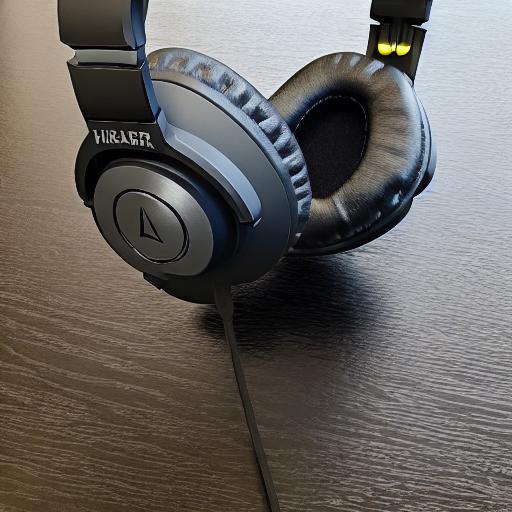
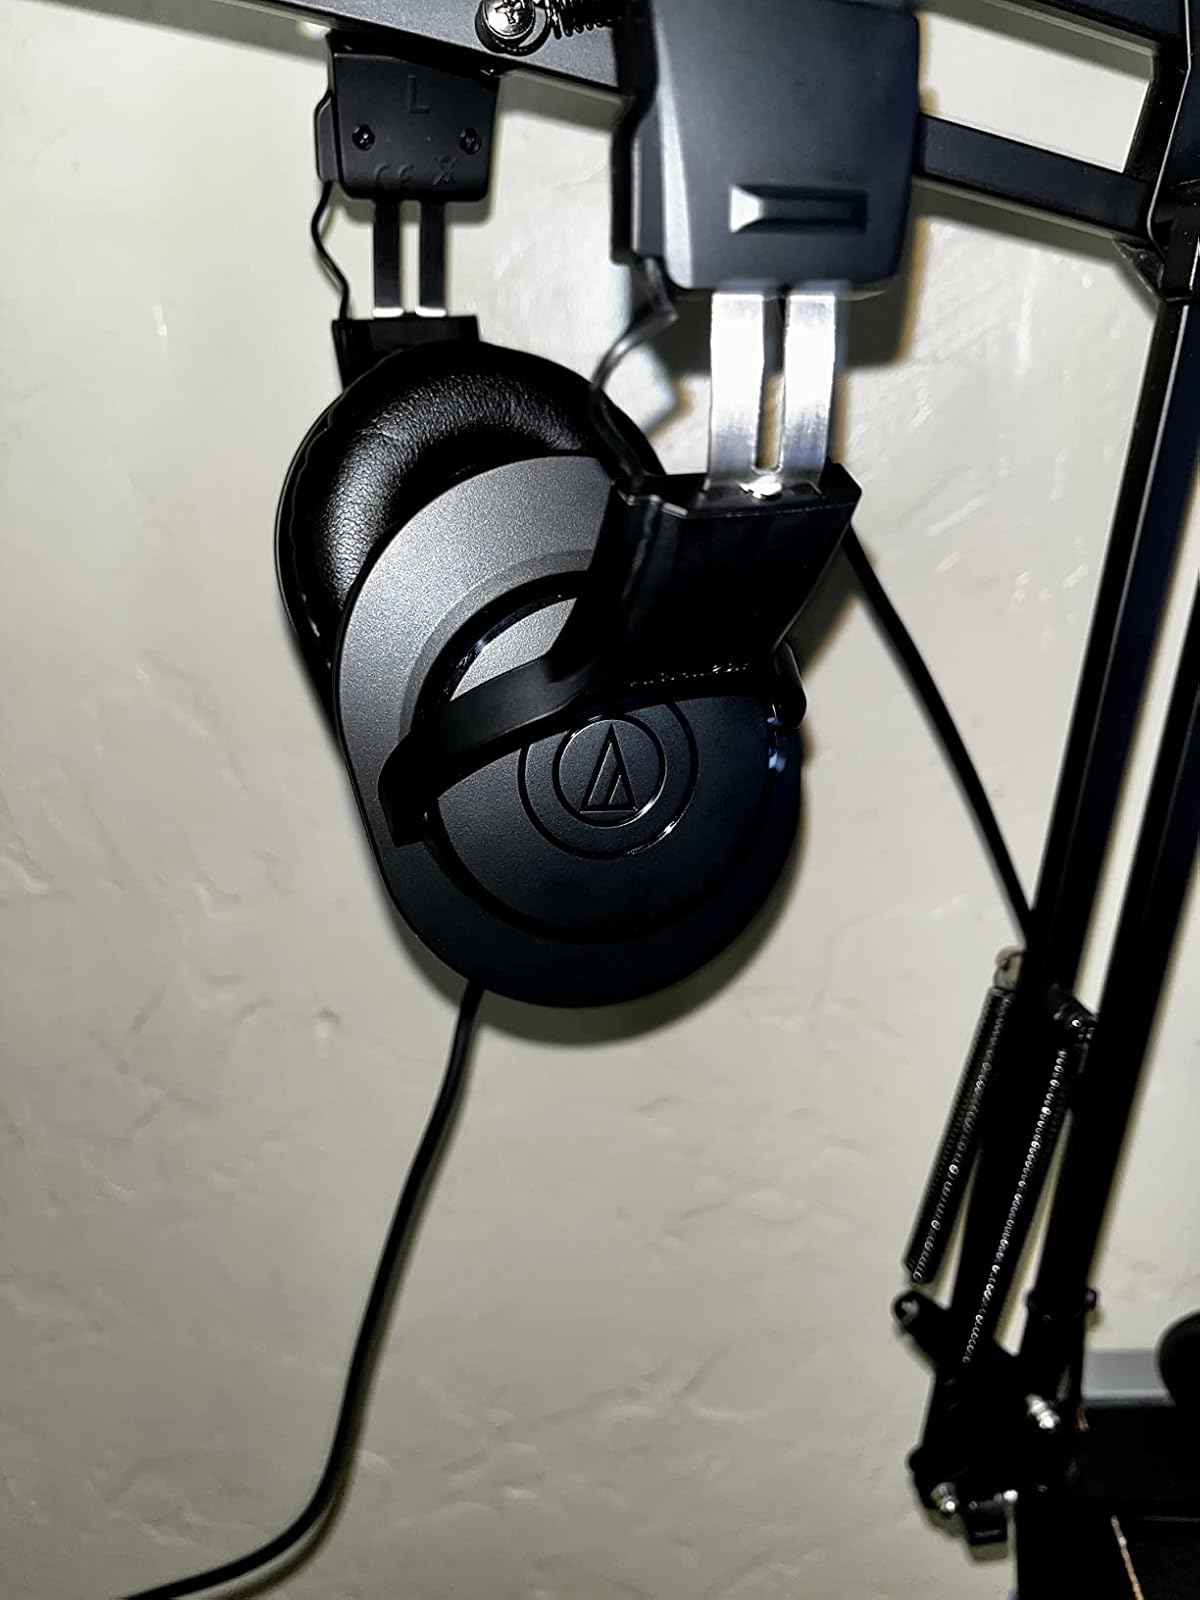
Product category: headphones
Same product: no